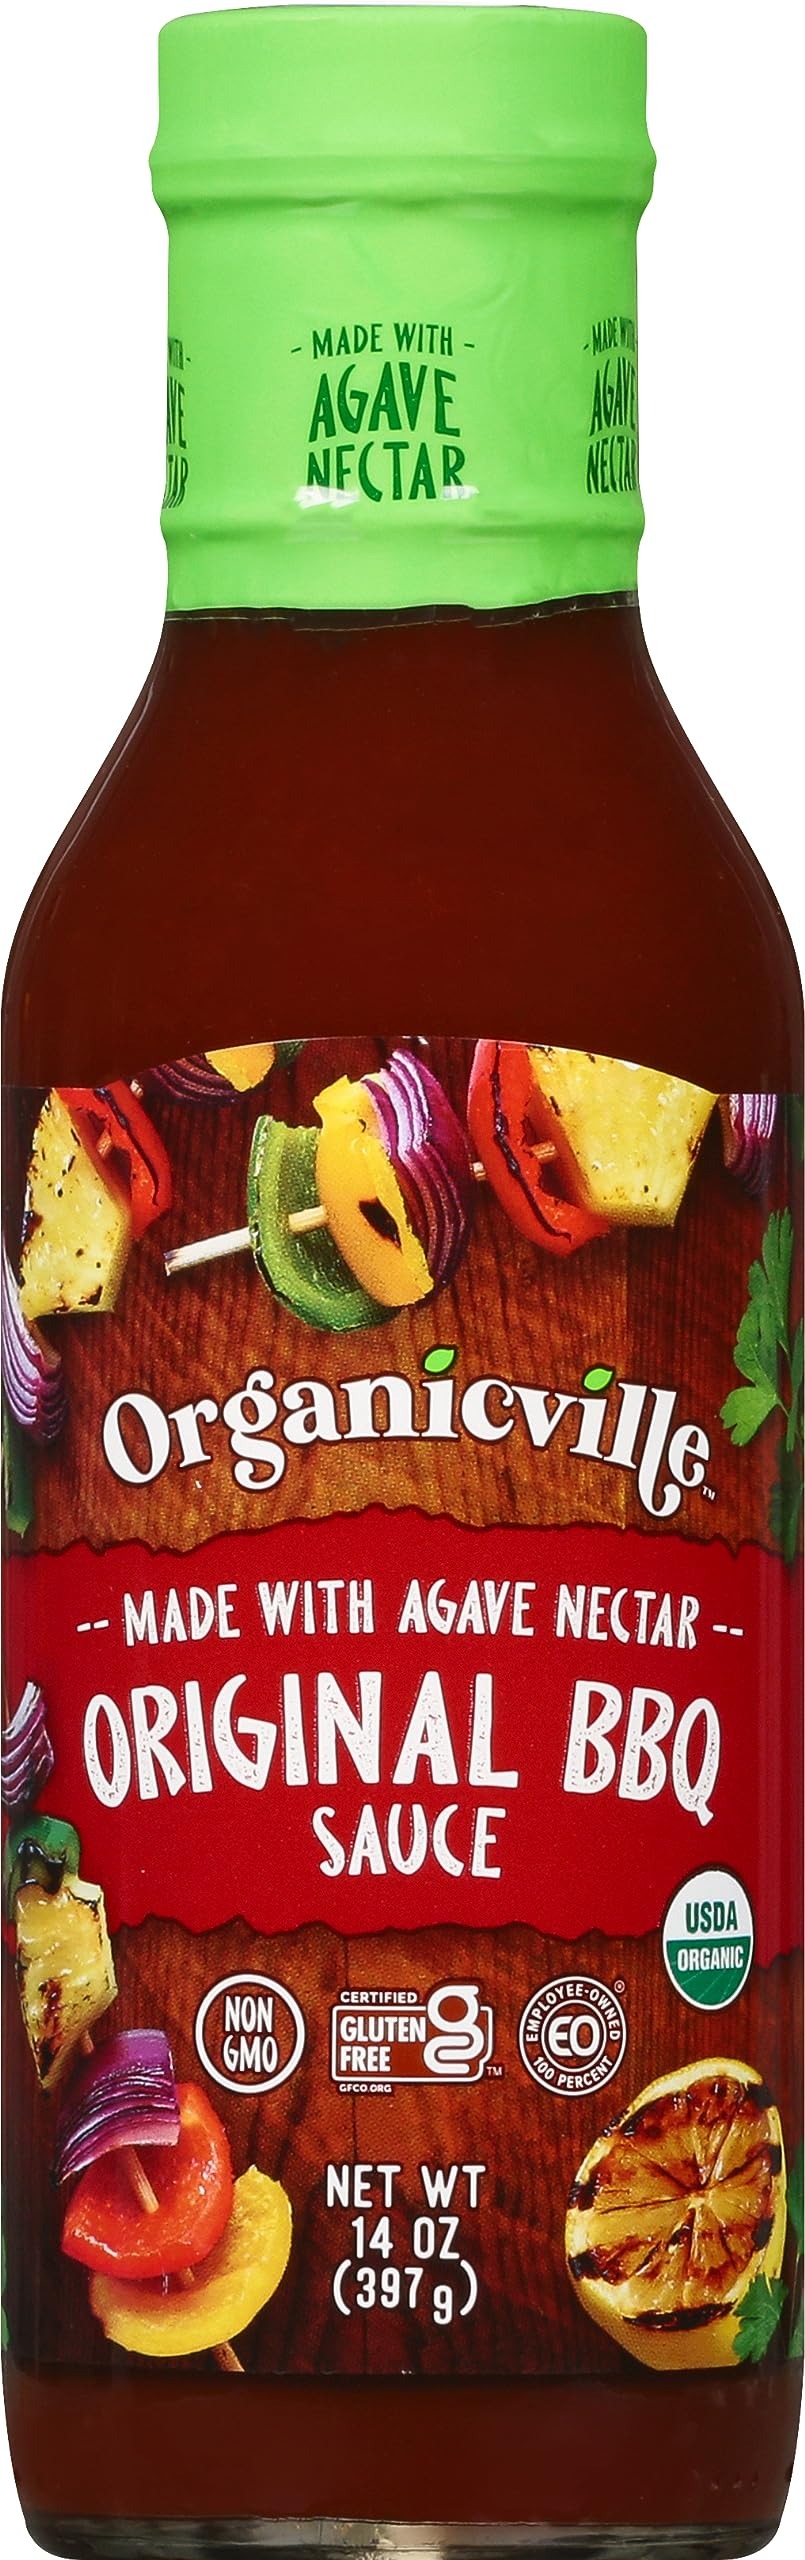
Item Name: Organicville Original BBQ Sauce - Barbeque Sauce, Sweet, Smoky Flavor, Gluten Free, Vegan, Organic, Non-GMO, Vegan Barbeque Sauce, Gluten Free Barbeque Sauce, Made with Agave Nectar - 14 Oz
Bullet Point 1: A MARINADE FOR EVERYONE - This original BBQ marinade is not only USDA Organic, but also made with agave nectar and certified Gluten Free! Great to share with your friends and family
Bullet Point 2: COOKOUT CLASSIC - Nothing basic about this BBQ star! It’s sweet with a hint of smoky spice, vegan and gluten-free. Great for your background backyard barbeques
Bullet Point 3: ORGANIC FOR EVERYONE - Organicville dressings are always Organic, Dairy Free, Gluten Free, Plant Based, and Vegan. We also offer Keto Friendly options as well
Bullet Point 4: EASY TO ENJOY - To preserve quality and taste, Organicville marinades must be refrigerated after opening
Bullet Point 5: ABOUT US - Organicville believes the choice to eat organic should be available to everyone, through our offerings we empower people to eat organic without limits
Value: 13.5
Unit: oz

Price: 33.89